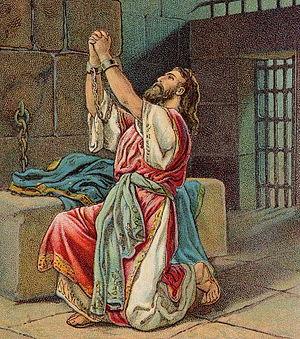
Manassé, fils d'Ézéchias, a été roi de Juda durant 55 ans, dans la première moitié du VIIᵉ siècle av. J.-C.